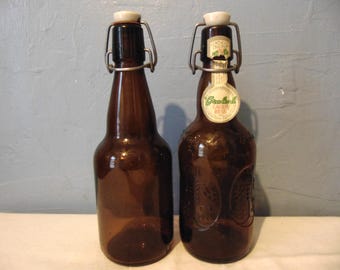
Label: glass